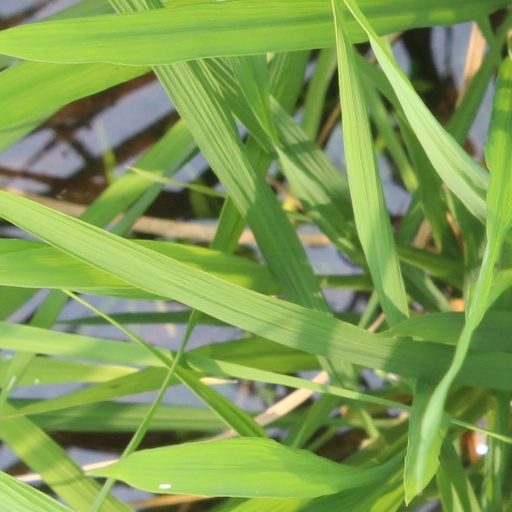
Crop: rice